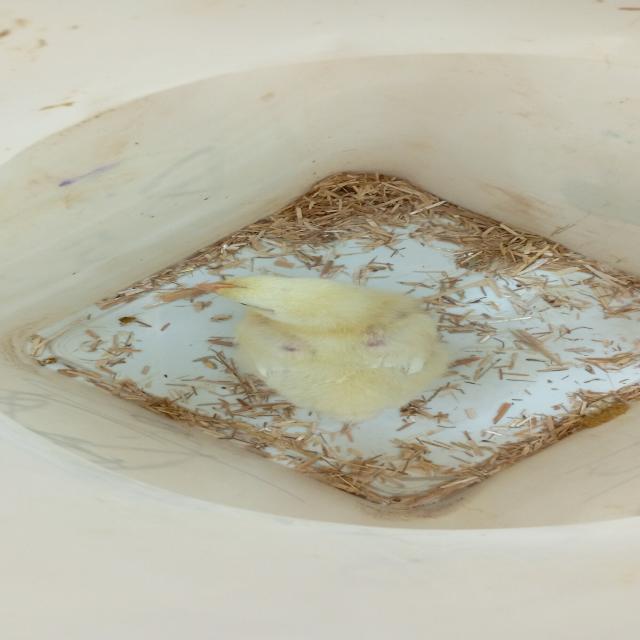
Weight: 173 g